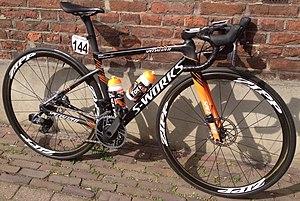
La saison 2019 de l'équipe cycliste Boels Dolmans est la dixième de la formation. La sprinteuse belge Jolien D'Hoore, la grimpeuse américaine Katie Hall, la jeune Néerlandaise Eva Buurman et la vététiste Annika Langvad rejoignent l'équipe. Elizabeth Deignan quitte définitivement la formation après sa pause en 2018. Megan Guarnier prend sa retraite. Enfin, Anna Plichta part également.